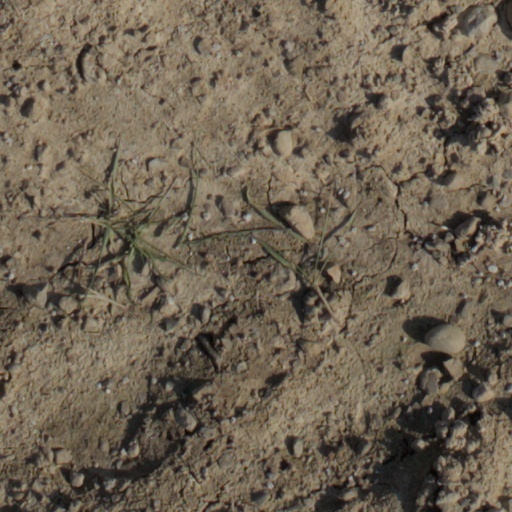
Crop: wheat